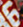
Number: 6